Fiat X1/9

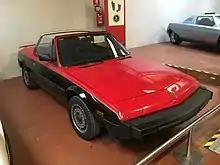
X1/9 Spider prototype

Reported numbers vary by source, but about 2/3 of the approximately 160,000 X1/9s produced were sold in the USA. Three generations of X1/9 were sold in the U.S.: 1974 cars, 1975-1978 cars, and 1979-1989 cars.